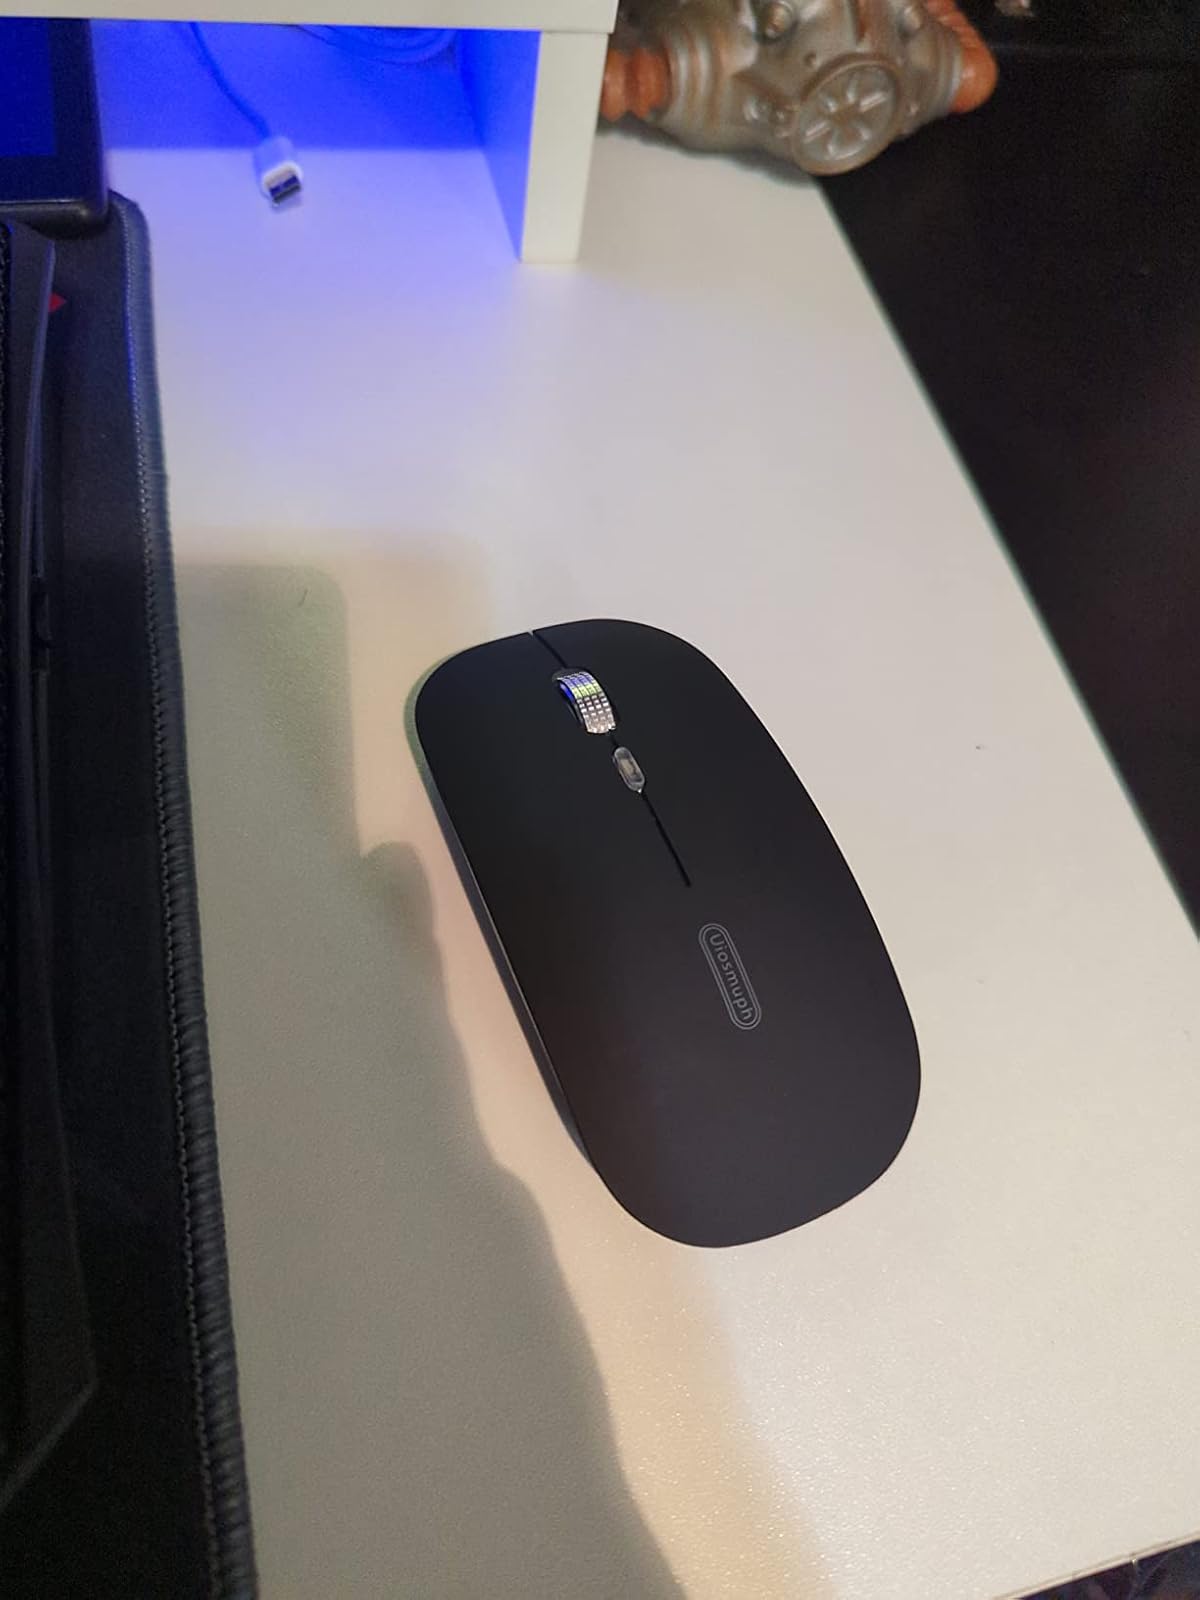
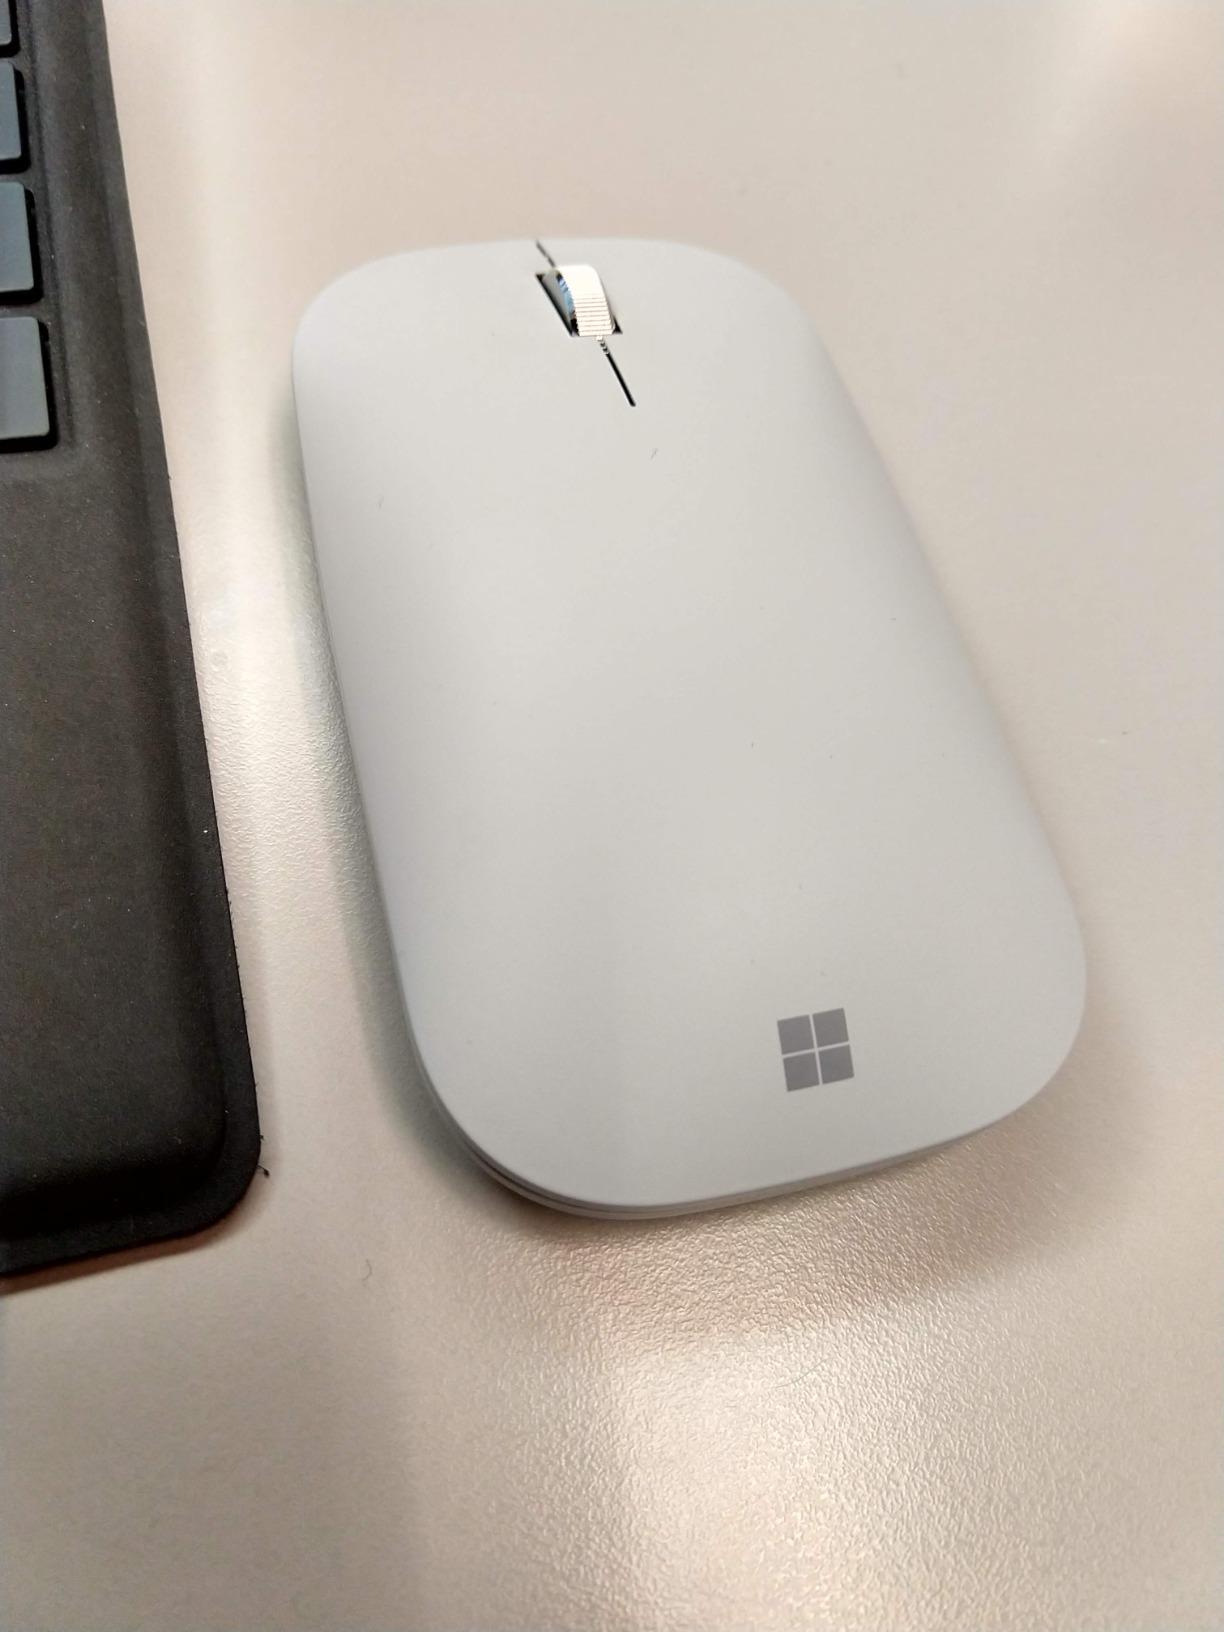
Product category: mouse
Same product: no